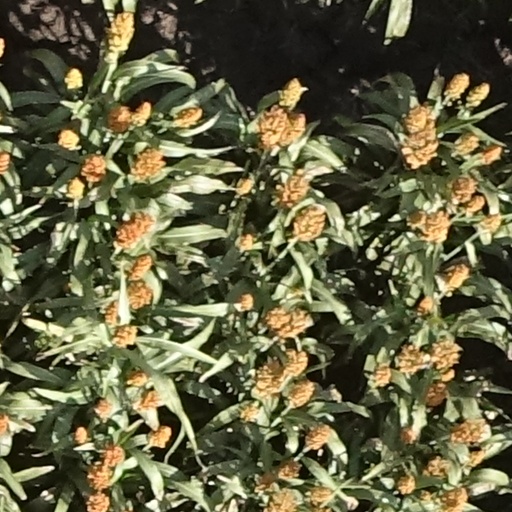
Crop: sorghum